List of Summer Olympics venues: C

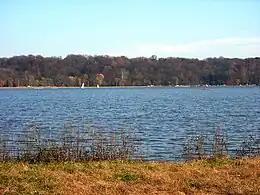
Creve Coeur Lake hosted the rowing events for the 1904 Summer Olympics in St. Louis.

For the Summer Olympics, there are a total of 34 venues that start with the letter 'C'.